Caldas da Rainha

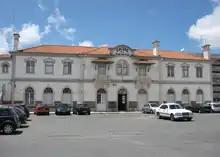
Caldas da Rainha railway station

Caldas da Rainha has a railway station served by the Linha do Oeste (western line) of Comboios de Portugal. Regional trains, which make frequent local stops, run south to Lisbon, to its suburbs, or to Torres Vedras, and north to Leiria. Interregional trains, which make select stops, run north to Coimbra via Leiria. Salir do Porto, a civil parish on the Atlantic Ocean, is the next station north of Caldas and the only other active train stop in the municipality. Former train stops in the municipality are Campo–Serra and Bouro.